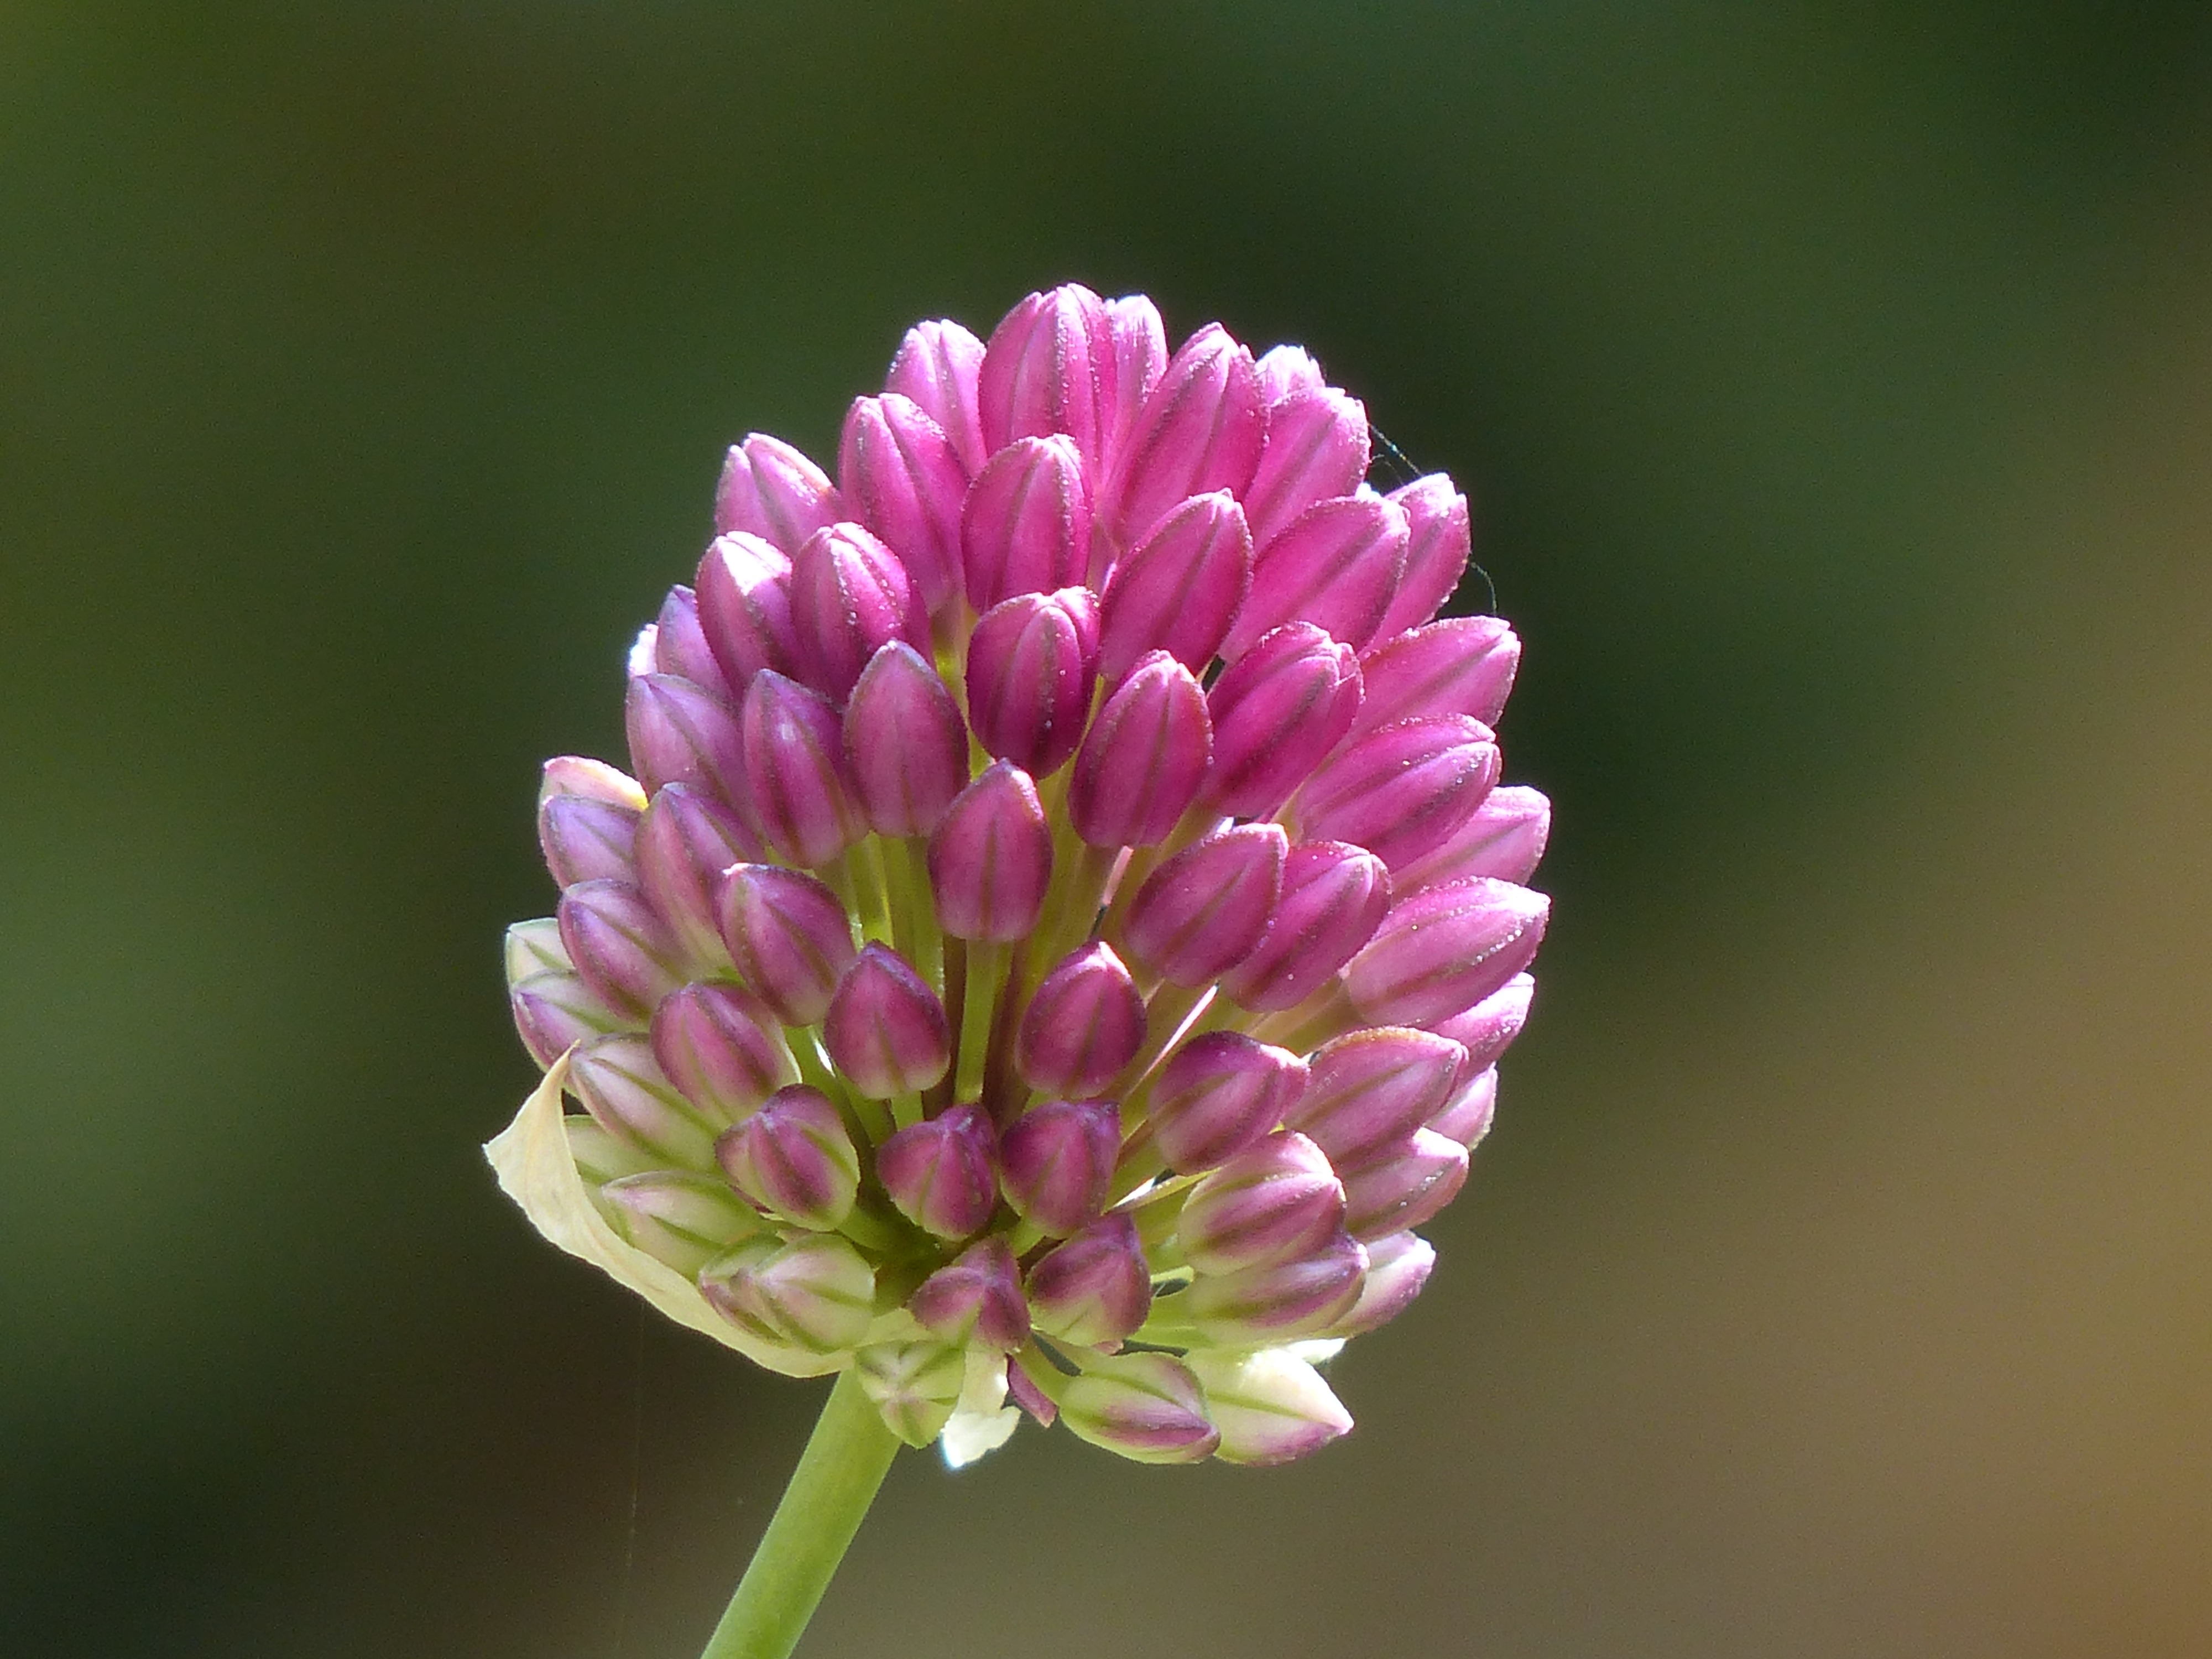
blossom, plant, photography, flower, petal, bloom, biology, botany, pink, flora, clover, wildflower, close up, leek, bud, allium, macro photography, ornamental plant, flowering plant, daisy family, schnittblume, ball leek, leek greenhouse, leek flower, sphaerocephalon, plant stem, land plant, allium sphaerocephalon